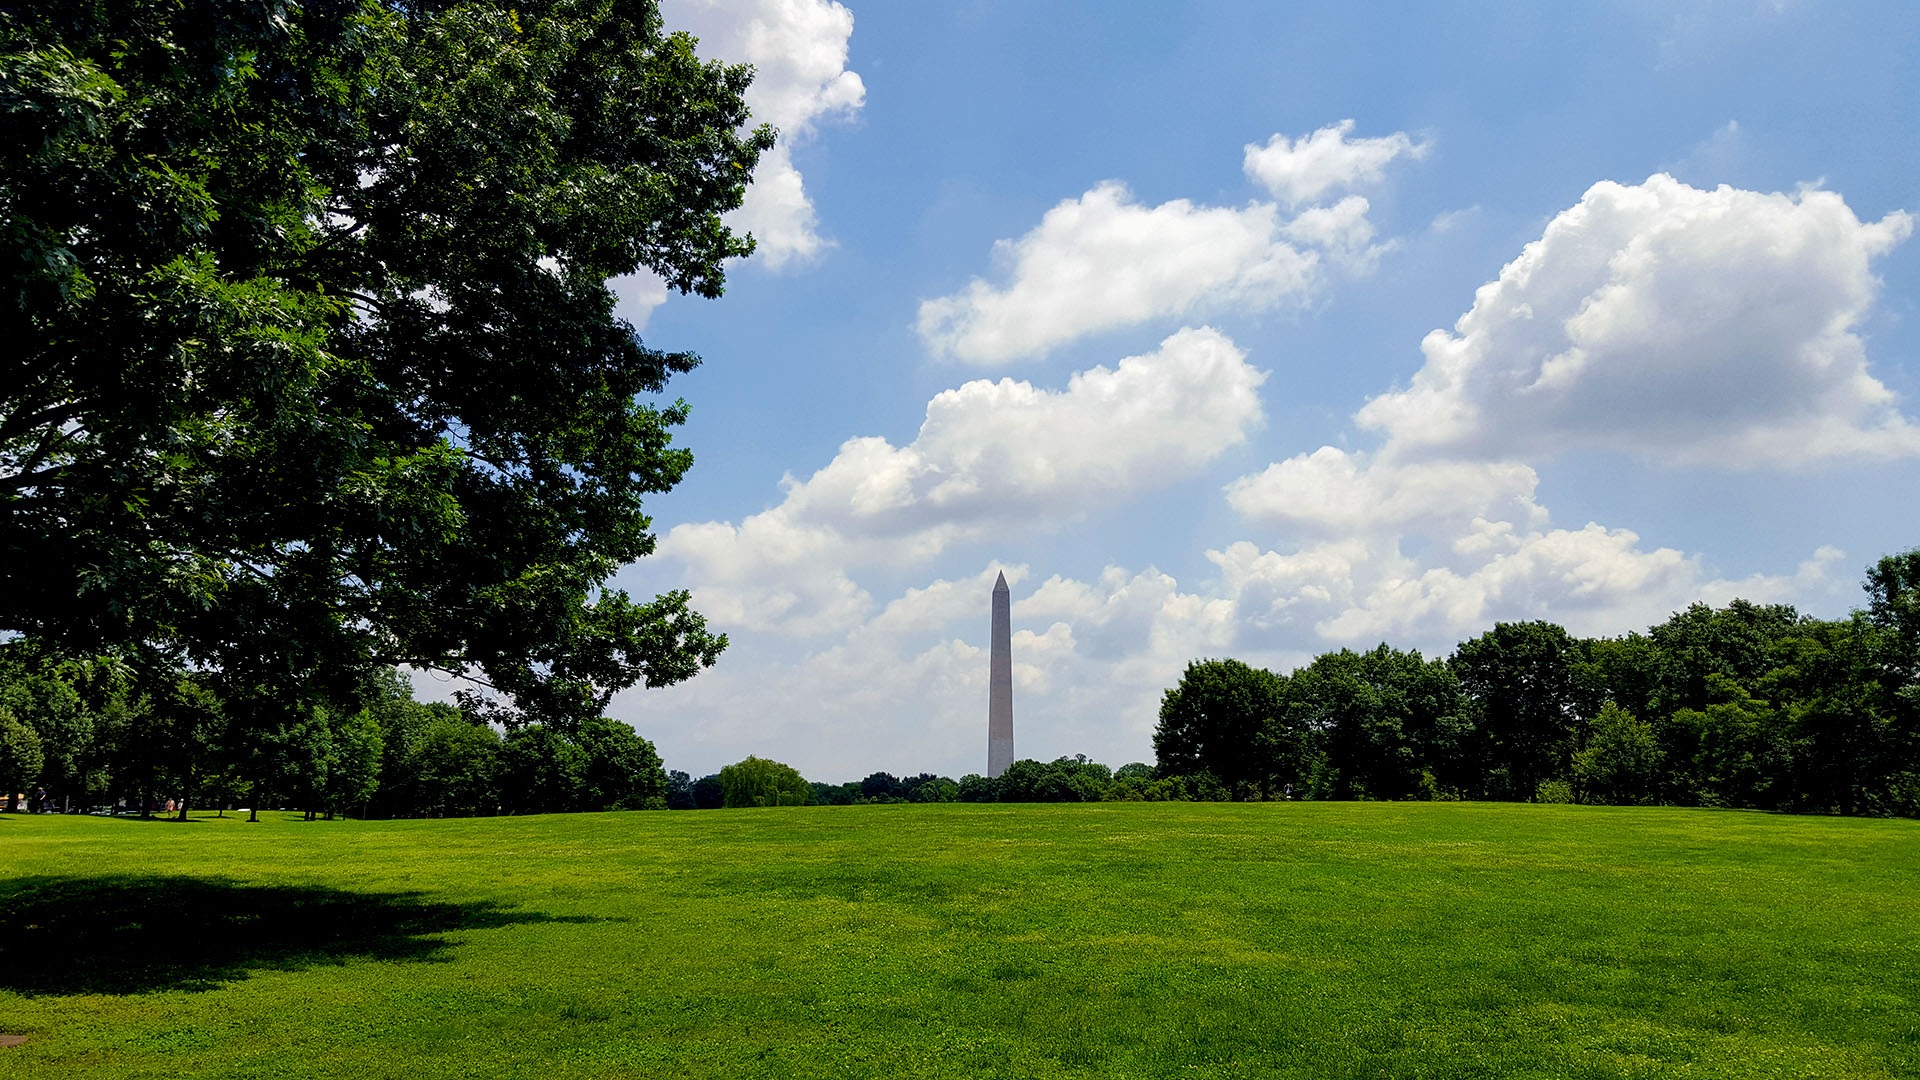
landscape, tree, nature, grass, cloud, structure, sky, field, lawn, meadow, prairie, sunlight, hill, monument, green, symbol, usa, america, washington, dc, golf course, memorial, grassland, habitat, independence, democracy, rural area, natural environment, sport venue